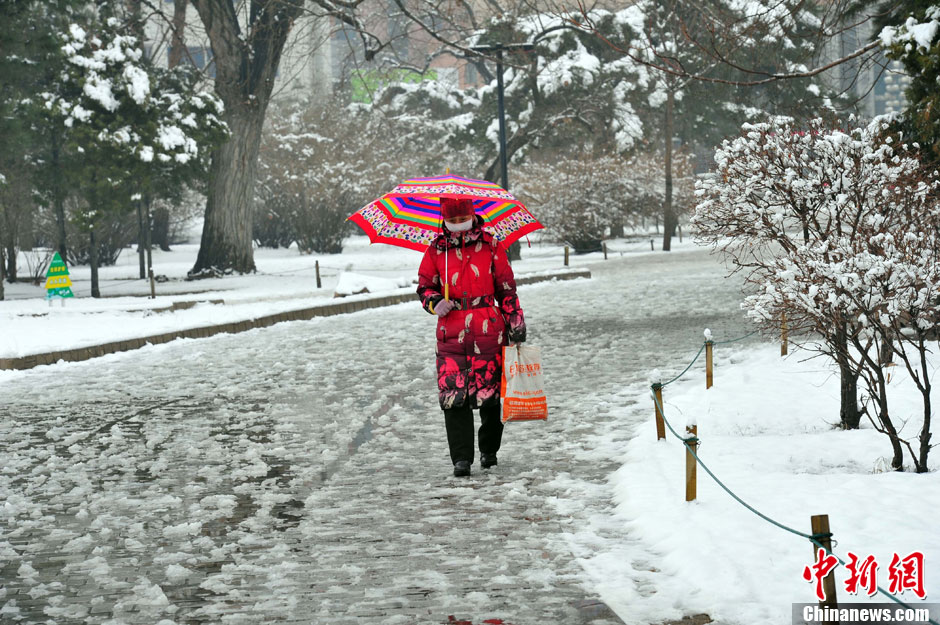
Weather: snow or frosty